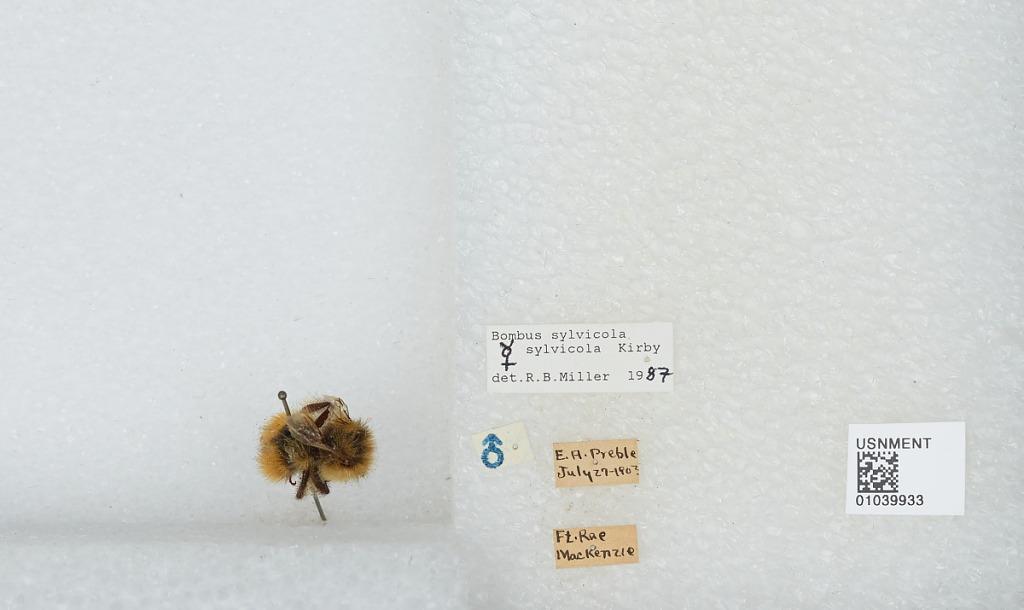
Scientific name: Bombus (Pyrobombus) sylvicola Kirby
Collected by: E. Preble
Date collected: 1903-7-27
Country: Canada
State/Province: Northwest Territories
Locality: Fort Rae, Mackenzie
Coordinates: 62.8025, -116.046
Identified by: Miller, R. B.